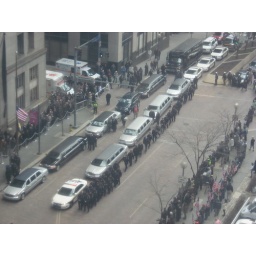
Preparing to remove the caskets from the city-county building in downtown Pittsburgh. Taken from the 7th floor of the Frick building.